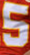
Number: 5